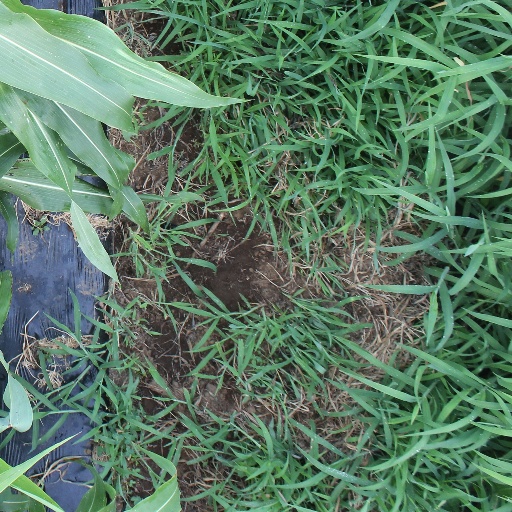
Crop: sorghum